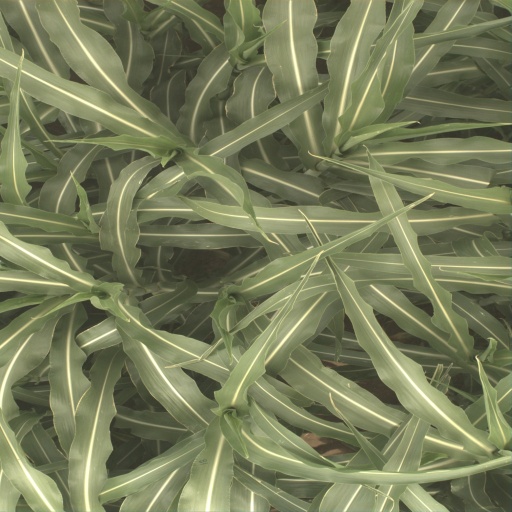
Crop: sorghum